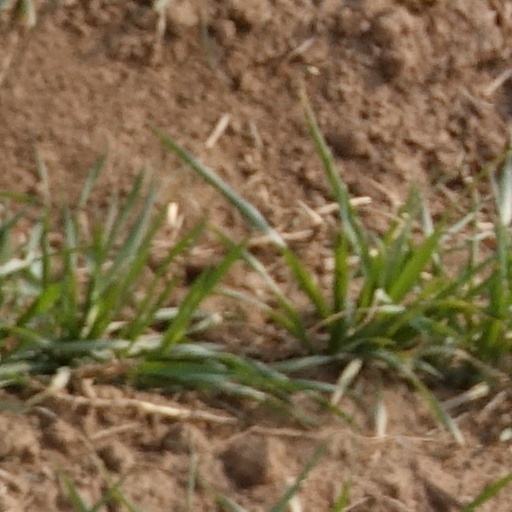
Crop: wheat